Heritage preservation in South Korea

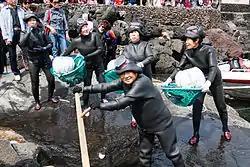
"Haenyo", women divers of Jeju Island, diving as deep as 20 meters without oxygen tanks

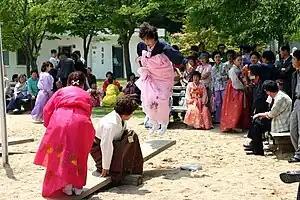
"Nolttwigi"

The legal framework of cultural heritage preservation is based on the number 961 Law of 1962 (문화재보호법 Munhwajae Bohobeop), which in turn is based on the similar Japanese act of 1950. The Korean act is broader in scope, also extending to folklore. The act was amended in 1970 not only to include people (인간문화재, ingan munhwajae, "human cultural heritage") but also to support them financially.